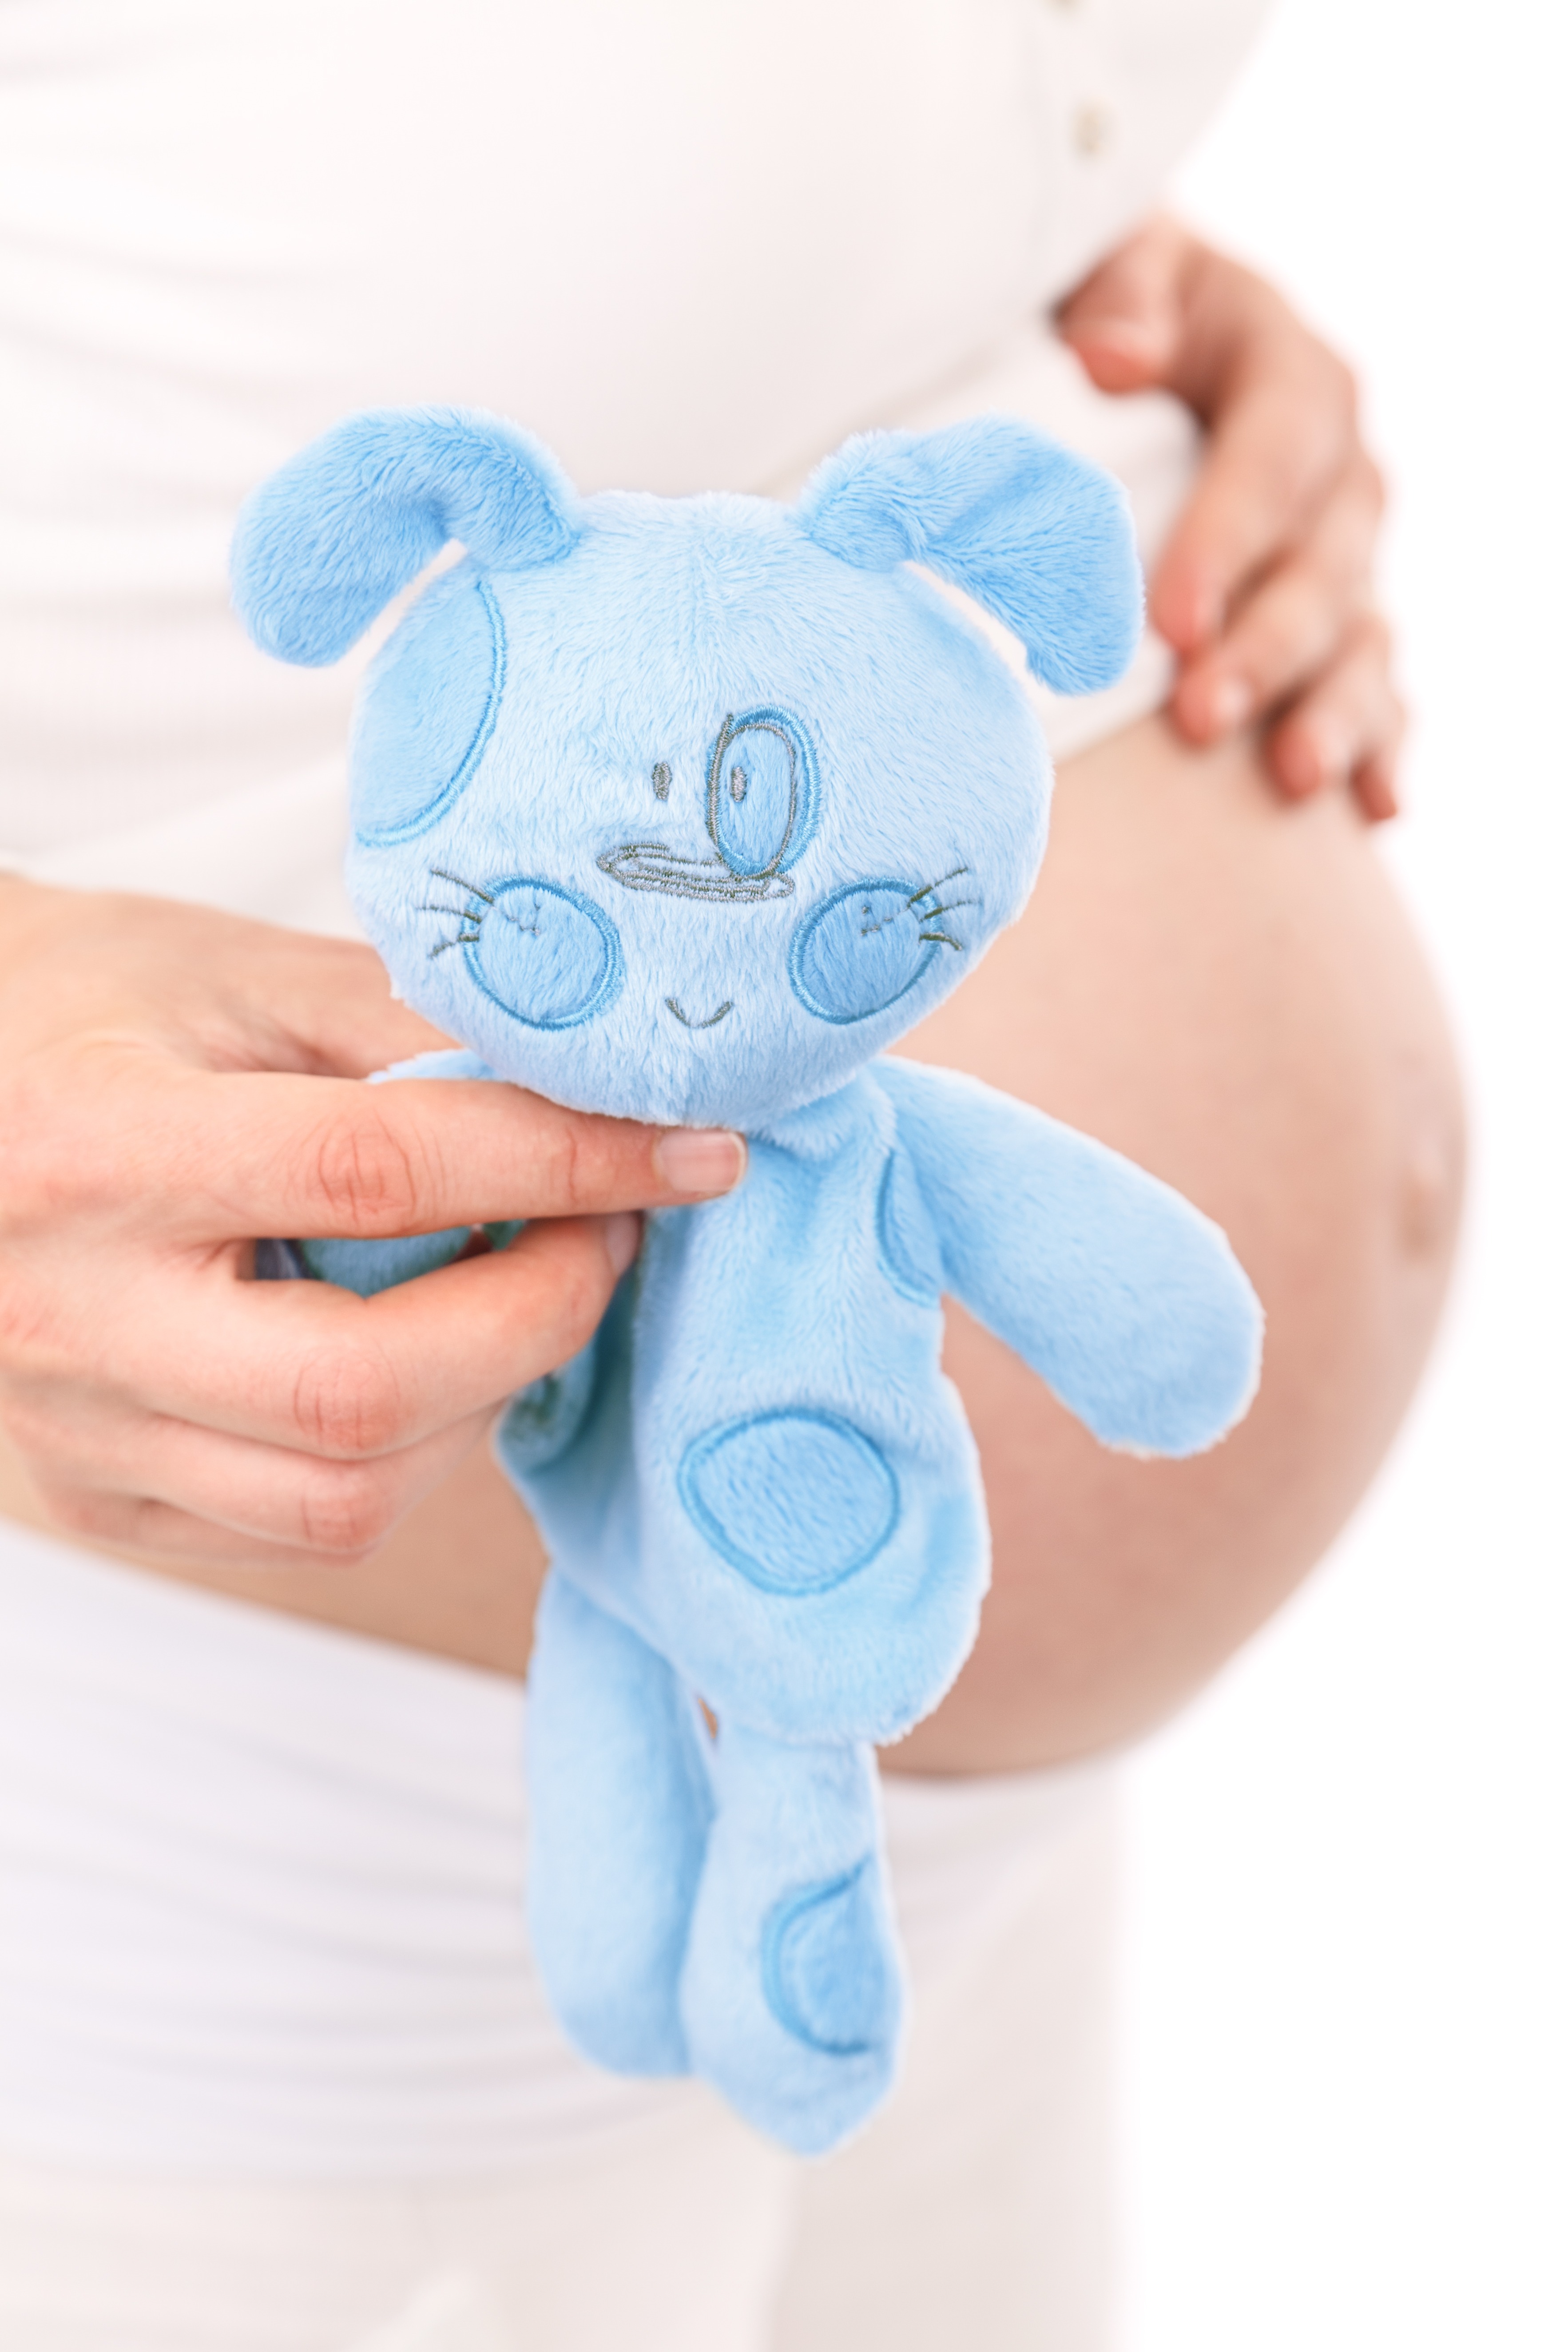
people, woman, boy, female, child, blue, ear, toy, baby, parent, mom, pregnancy, motherhood, maternity, teddy bear, product, textile, mother, pregnant, belly, plush, organ, expecting, expectant, awaiting, tummy, stuffed toy